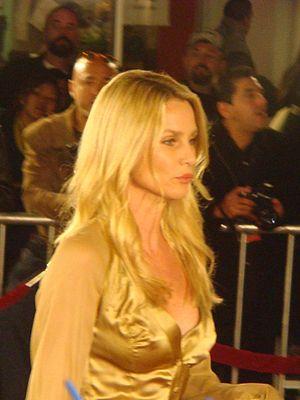
L'actrice Nicollette Sheridan à la première du film La Légende de Beowulf le 6 novembre 2007.
Desperate Housewives ou Beautés désespérées est un feuilleton télévisé américain en 180 épisodes de 42 minutes créé par Marc Cherry et diffusé entre le 3 octobre 2004 et le 13 mai 2012 sur le réseau ABC et en simultané au Canada sur le réseau CTV.
Edie Williams est le nom d'un personnage du feuilleton Desperate Housewives, interprété par Nicollette Sheridan.
Alexis Morell est l'un des personnages principaux de la série Dynastie, interprétée par l'actrice britannique Joan Collins.
Nicollette Sheridan est une actrice britannico-américaine, née le 21 novembre 1963 à Worthing dans le Sussex.